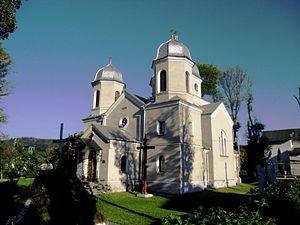
Skole est une ville de l'oblast de Lviv, en Ukraine, et le centre administratif du raïon de Sokal. Sa population s'élevait à 6 312 habitants en 2013.